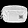
Label: Bag